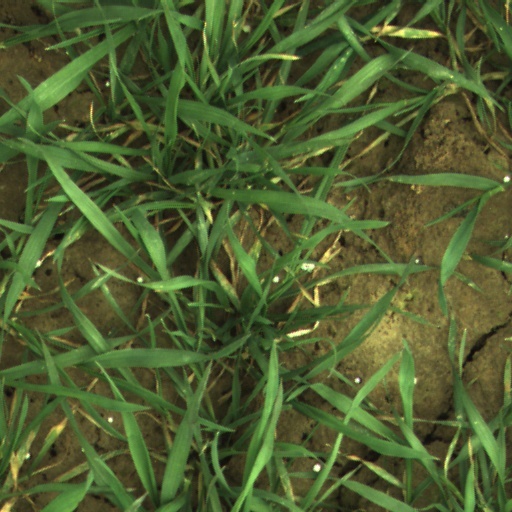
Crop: wheat